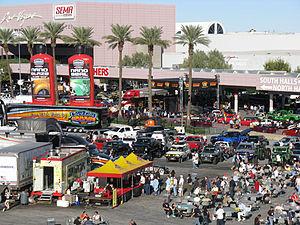
Le SEMA Show est un salon Américain de la personnalisation automobile qui a lieu chaque année à Las Vegas dans le Nevada dans les locaux du Las Vegas Convention Center.